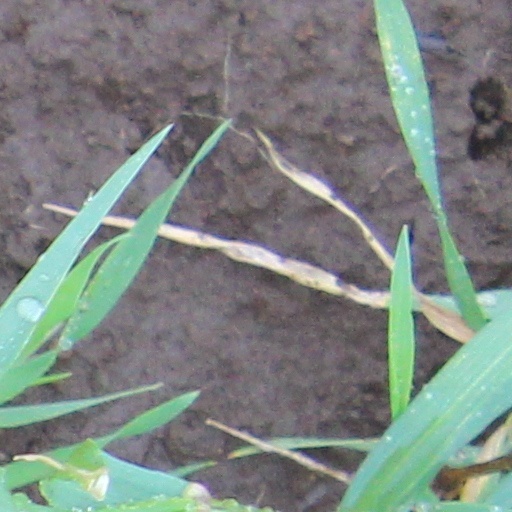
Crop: wheat